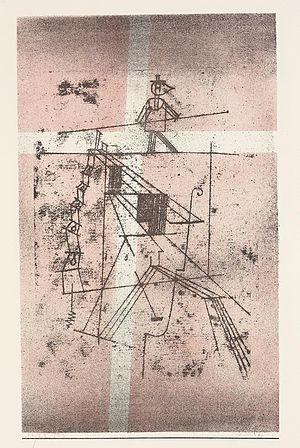
Paul Klee, est un peintre d'origine allemande, mais d'identité culturelle suisse, né le 18 décembre 1879 à Münchenbuchsee et mort le 29 juin 1940 à Locarno.
Le musée de la Sarre est un musée d'art allemand, réunissant des collections réparties sur plusieurs sites, à Sarrebruck, en Sarre.